History of McDonald's

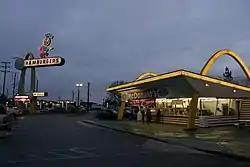
The oldest operating McDonald's, on Lakewood and Florence in Downey, California in March 2007, was the chain's third restaurant and the second to be built with the Golden Arches.

McDonald's was founded in 1940s California by the McDonald brothers. Before opening the first restaurant, members of the McDonald family had operated several businesses together around California. In 1937, an orange juice stand on Route 66, in Monrovia was opened. Sources diverge on whether this was done by the brothers Richard and Maurice McDonald ("Dick" and "Mac")or by their father Patrick, with the brothers entering the business later. In 1940, the McDonalds opened a barbecue stand in San Bernadino.